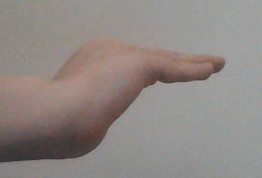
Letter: haa